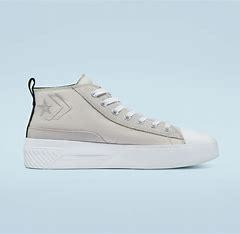
Brand: Converse
Model: UNT1TL3D